Art Griggs

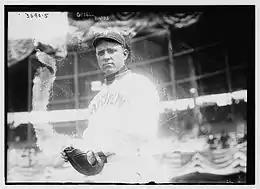
Griggs with the Brooklyn Tip-Tops

Arthur Carle Griggs (December 10, 1883 – December 19, 1938) was an American professional baseball player. He played seven seasons in Major League Baseball in Major League Baseball between 1909 and 1918, compiling a .277 batting average. He appeared in 442 major league games, including 195 games as a first baseman, 96 games as an outfielder, and 60 games as a second baseman.